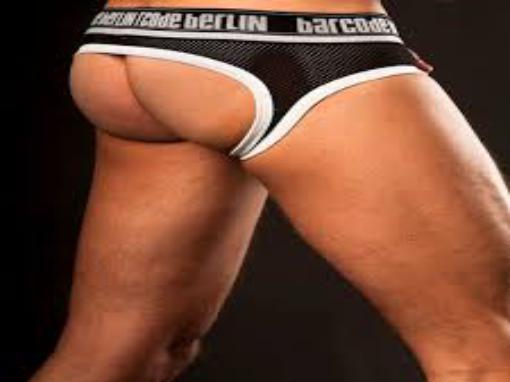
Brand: Barcode Berlin
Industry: Clothes